Agriculture in Ethiopia

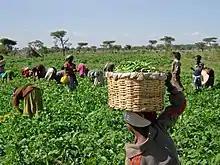
Women and children pick green beans at the Dodicha Vegetable Cooperative in Ethiopia. The beans will be sold to a local exporter, who will sell them to supermarkets in Europe (2005)

Until the 1974 revolution, Ethiopia had a complex land tenure system, which some have described as feudal. In Wollo Province, for example, there were an estimated 111 types of land tenure. The existence of so many land tenure systems, coupled with the lack of reliable data, made it difficult to give a comprehensive assessment of landownership in Ethiopia, as well as depressed the ability of peasants to improve themselves.